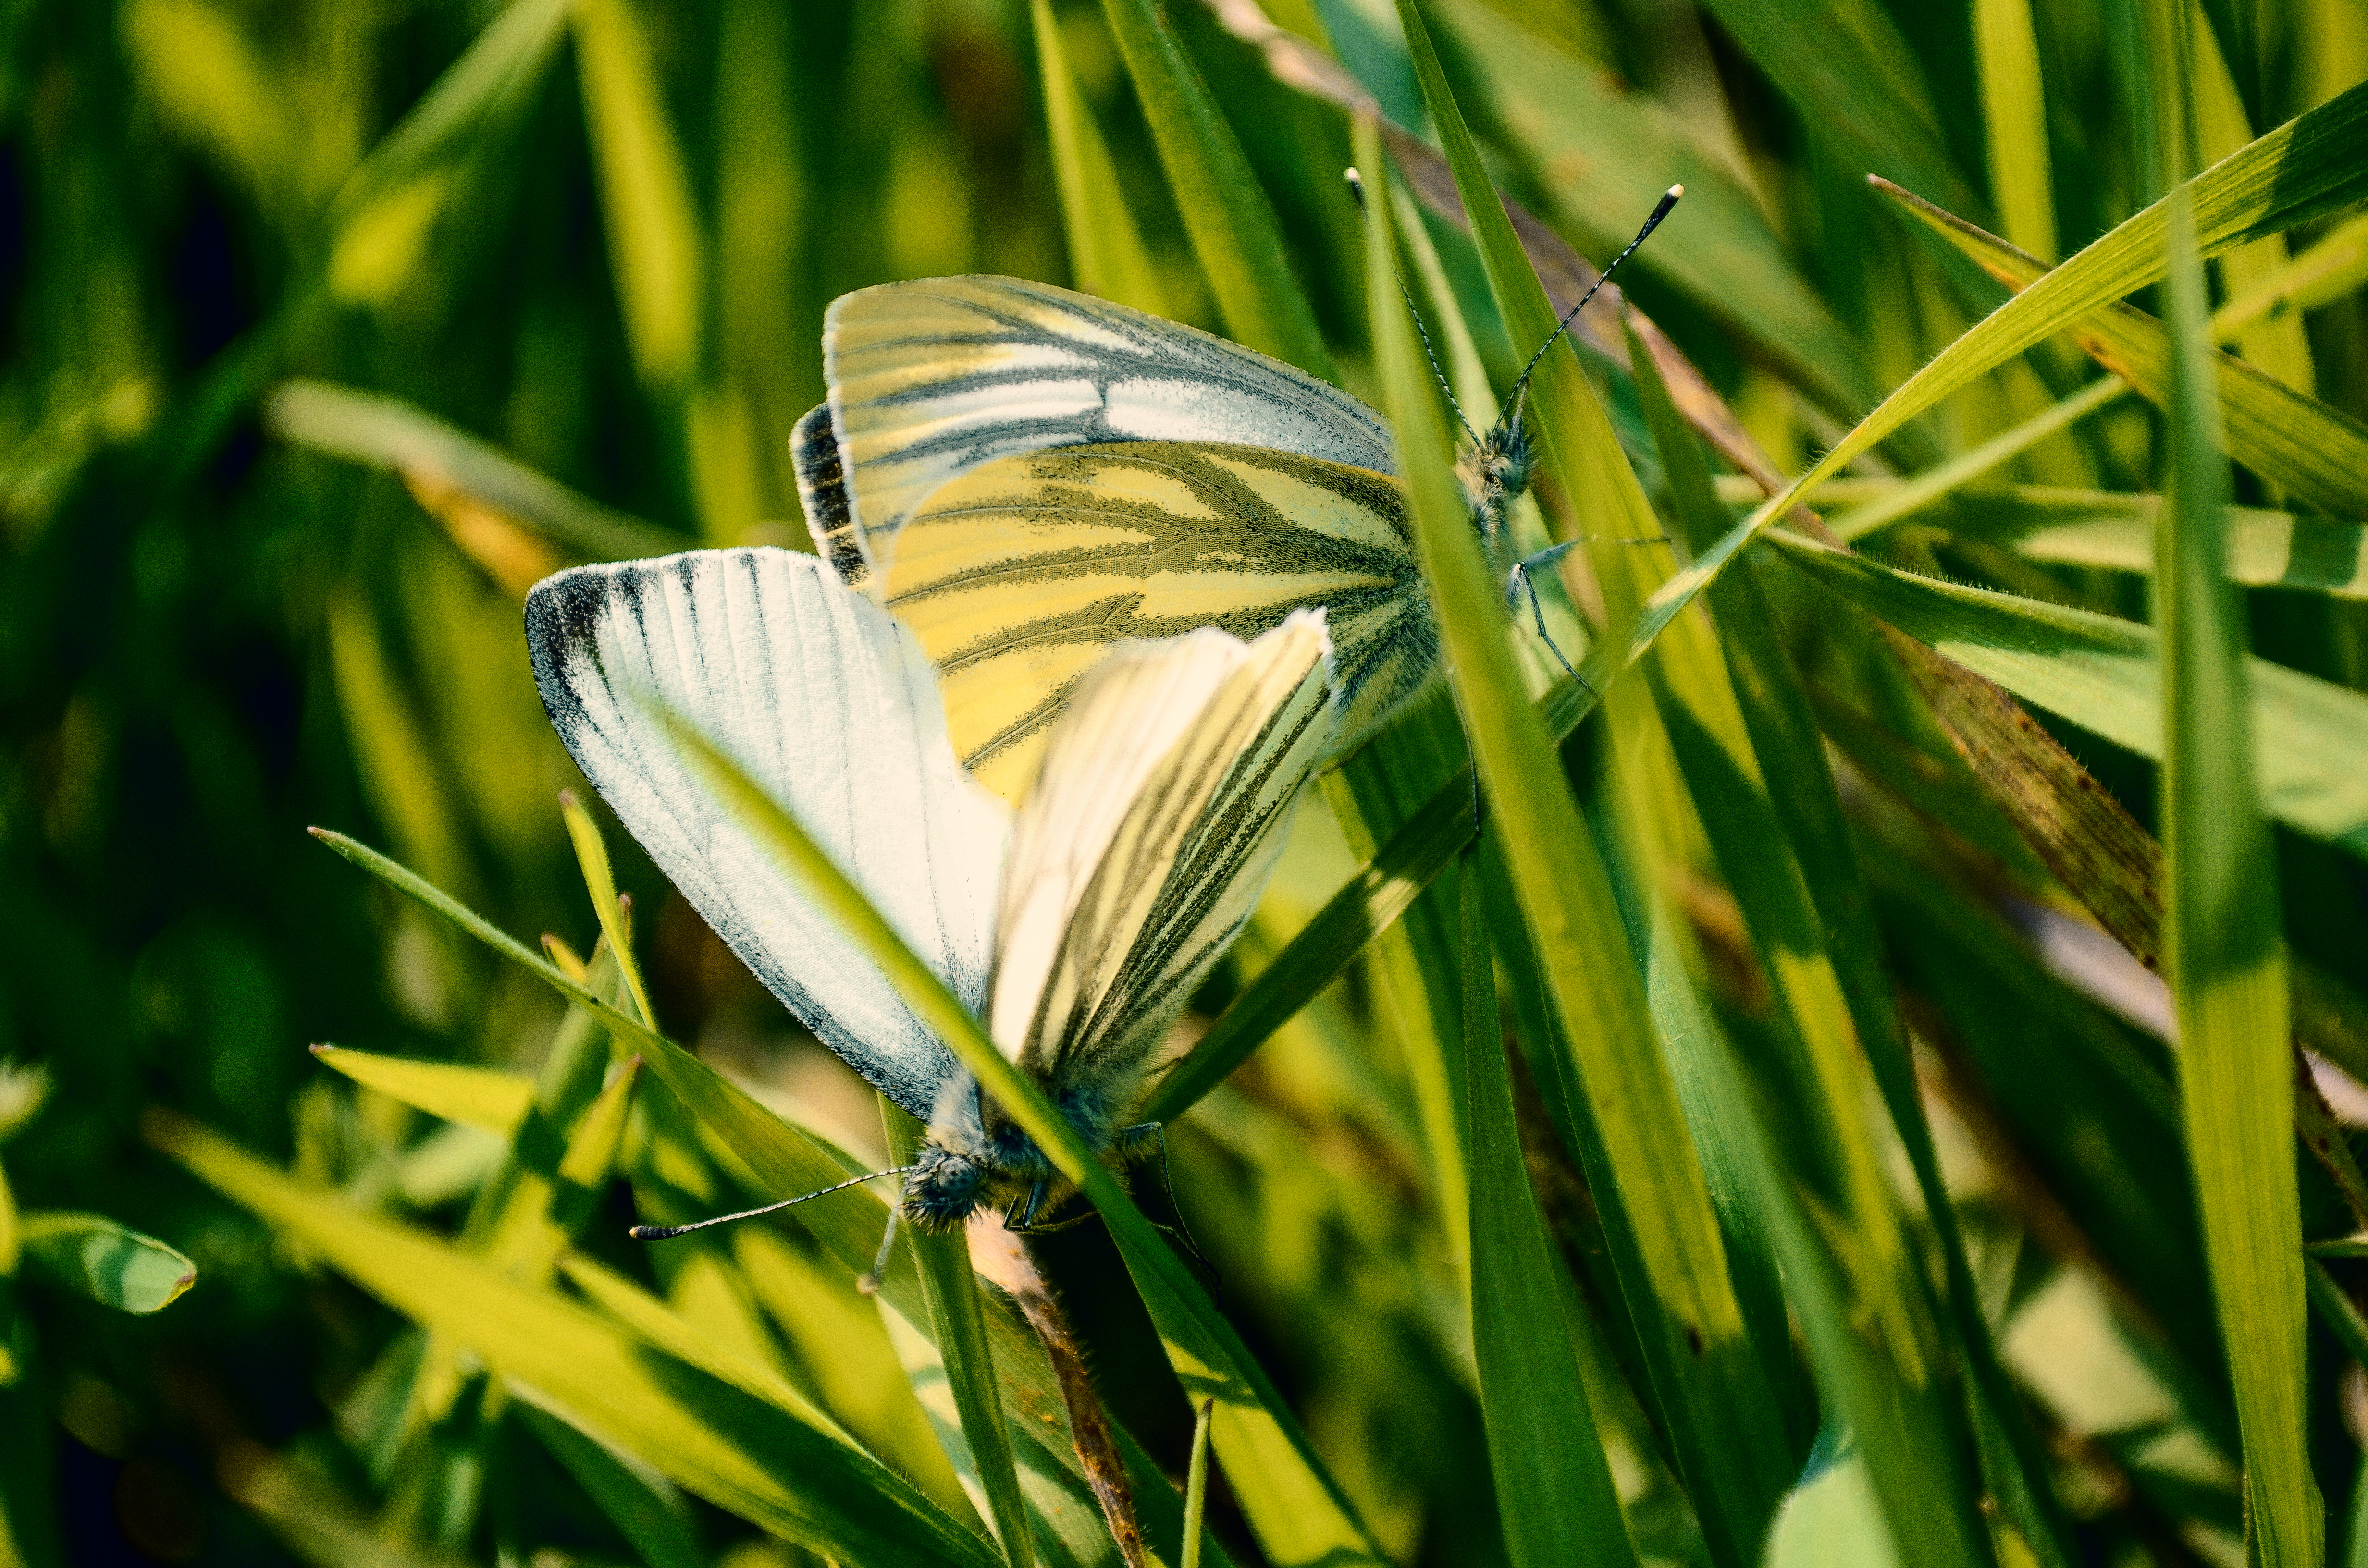
nature, B